Mark Krikorian (activist)

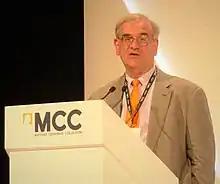
Krikorian in 2019

Mark Krikorian (born ) is an American activist who has been the executive director of the Center for Immigration Studies, an American anti-immigration think tank. Since 1995. Krikorian has been a contributor to "National Review", a conservative publication. Krikorian is credited with popularizing the concept of illegal immigrant self-deportation with the term "attrition through enforcement", and is an advisor to Project 2025, a right-wing conservative political initiative by the Heritage Foundation, a conservative think tank.